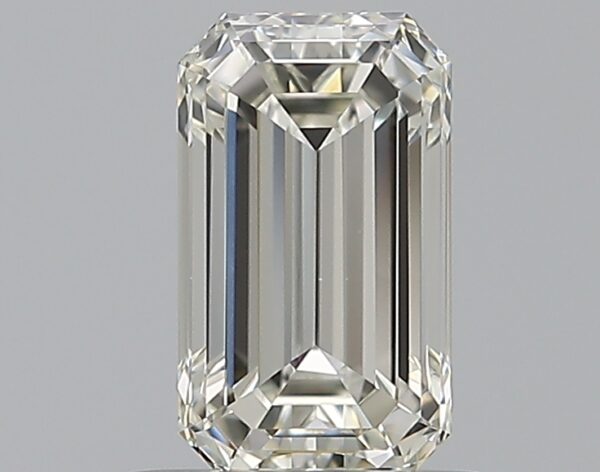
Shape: emerald
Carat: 0.68
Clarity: VVS2
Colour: I
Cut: EX
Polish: EX
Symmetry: VG
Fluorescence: N
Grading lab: GIA
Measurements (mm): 6.62 x 3.87 x 2.64